Buddhism in the West

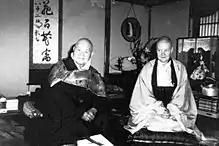
Jiyu-Kennett with her teacher Keido Chisan Koho Zenji

An influential figure is the reformer Hakuun Yasutani, who founded his own school called Sanbo Kyodan in 1954. Many of his reforms, while controversial in Japan, became "de rigueur" for Western Zen. These reforms focused on laypersons, who were given teachings and care that was traditionally reserved for monastics, the use of intense lay meditation retreats, and a minimizing of ceremony. Influential students of his are Philip Kapleau, Toni Packer and Robert Aitken. Philip Kapleau founded the Rochester Zen Center in New York in 1965. At this time, there were few if any American citizens that had trained in Japan with ordained Buddhist teachers. Kapleau wrote his seminal work "The Three Pillars of Zen" in 1965, which addressed the actual practice of Zen and the experiences which result. Brigitte D'Ortschy, also a student of Yasutani, translated "The Three Pillars of Zen" and other Buddhist texts into German and became one of the first Zen teachers in Europe. Robert Aitken, known as the "dean of American Zen", founded Diamond Sangha in Hawaii in 1959 which has grown into a network of affiliated centers and he also translated numerous Zen texts. He also founded the Buddhist Peace Fellowship along with Beat poet Gary Snyder and Joanna Macy.